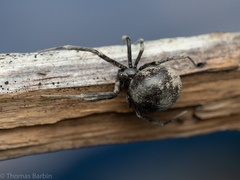
Species: Lactrodectus_hesperus